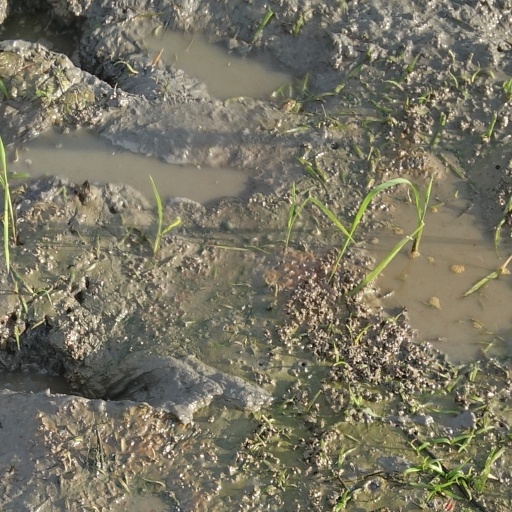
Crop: rice